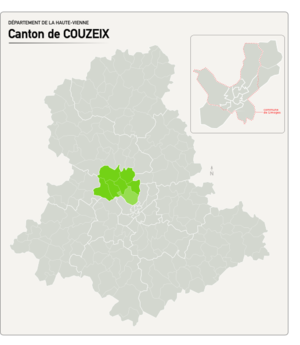
Carte du nouveau canton de Couzeix.
Le canton de Couzeix est un canton français situé dans le département de la Haute-Vienne et la région Nouvelle-Aquitaine.